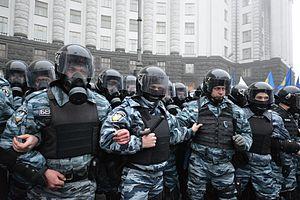
Les Berkout, berkout ou berkut sont des anciennes unités spéciales servant de police antiémeute au sein de la militsia ukrainienne, dépendant du Ministère de l'Intérieur. Leurs membres sont également appelés berkouts.